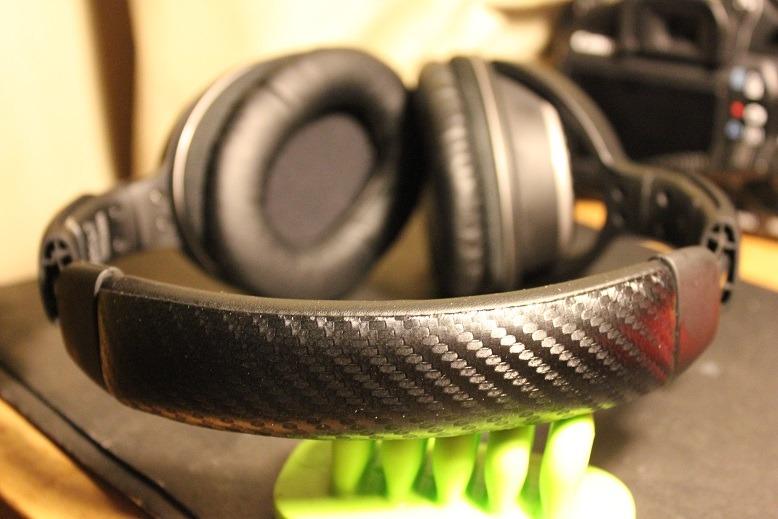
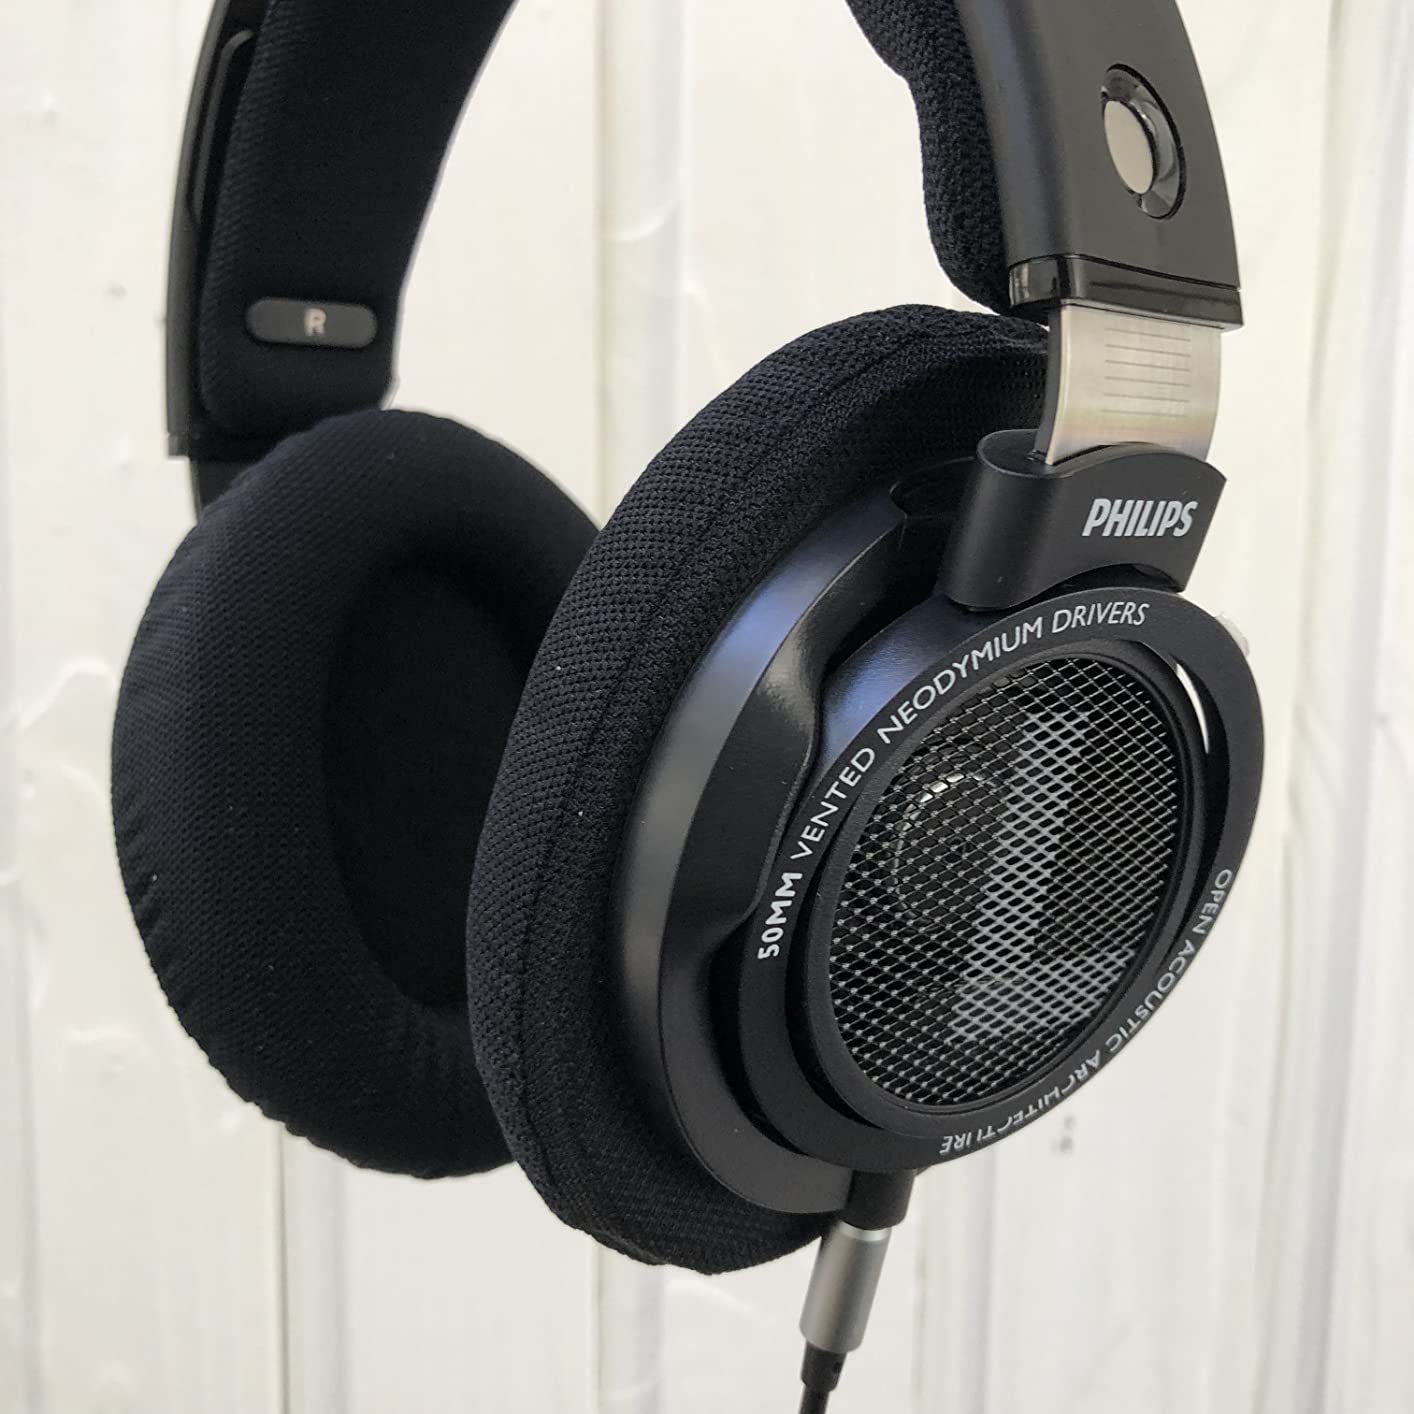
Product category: headphones
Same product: no